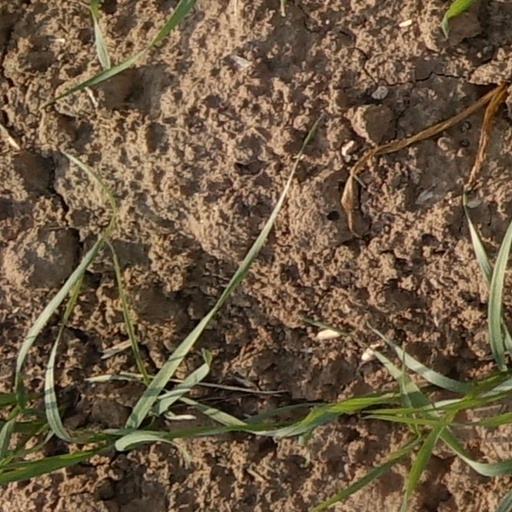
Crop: wheat